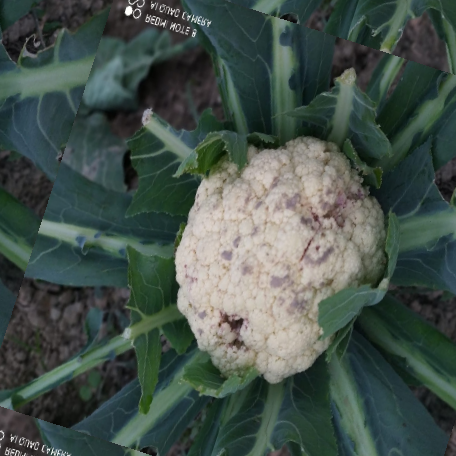
Label: Bacterial spot rot